Mildred Cohn

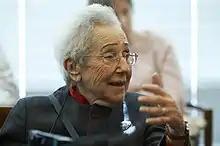
Attending the Brown Bag Lecture in 2005

Cohn wrote 160 papers, mostly on her primary research subject of using nuclear magnetic resonance to study ATP. She received a number of honorary doctorates.